British Columbia K-class ferry

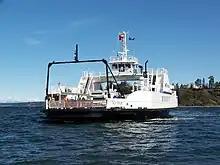
The ferry "Kuper" arriving at Chemainus during its first week of service in 2006

Route: Chemainus–Thetis Island–Penelakut Island